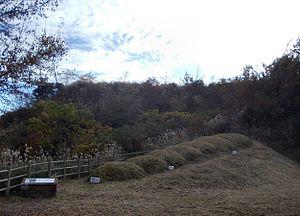
Le village de Tōhō est un village du district d'Asakura, dans la préfecture de Fukuoka, au Japon.